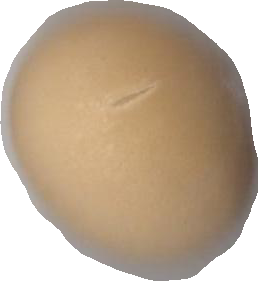
Variety: Grobogan